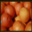
Label: orange